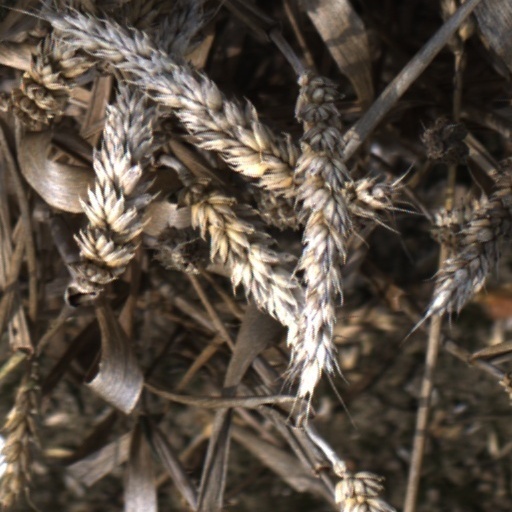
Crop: wheat